Germaine Greer

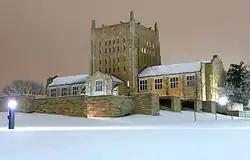
McFarlin Library, University of Tulsa

Greer, who speaks fluent Italian, finished her PhD in Calabria, Italy, where she stayed for three months in a village with no running water and no electricity. The trip had begun as a visit with a boyfriend, Emilio, but he ended the relationship so Greer changed her plans. Rising before dawn, she would wash herself at a well, drink black coffee and start typing. She was awarded her PhD in May 1968 for a thesis entitled "The Ethic of Love and Marriage in Shakespeare's Early Comedies". Her family did not fly over for the ceremony. "I had worked all my life for love, done my best to please everybody, kept going till I reached the top, looked about and found I was all alone."